Resident Evil – Code: Veronica

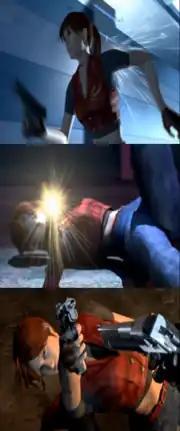
Claire was designed to be tougher than in "Resident Evil 2", as is evident from these moments from the John Woo-inspired opening cinematic.

With the success of "Resident Evil 2" in 1998, Capcom began more "Resident Evil" projects across multiple consoles. "Code: Veronica" originated from an unsuccessful attempt to port "Resident Evil 2" to the Sega Saturn. After producer Shinji Mikami and his team learned they would be unable to port the game without making a large sacrifice to quality, Mikami was asked by his leadership to create something else for Sega fans, and so development began on an original Saturn game. When Mikami asked for more time to develop the game, he was told it would need to have a better technical quality, making Sega's upcoming Dreamcast more appealing.